Brierfield railway station

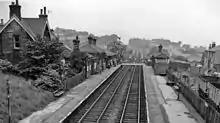
The station in 1962

The station, originally named "Marsden", opened with the East Lancashire Railway's line between Burnley and on 1 February 1849. It was from , and on 1 August 1857 it was renamed "Brierfield". The line through the station has been single track since December 1986, but the double track-bed and the disused down platform are still in place, as is the old station building (though this is now privately owned).